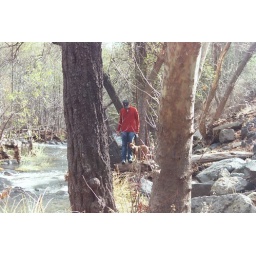
Riba loved jumping around in the rocks